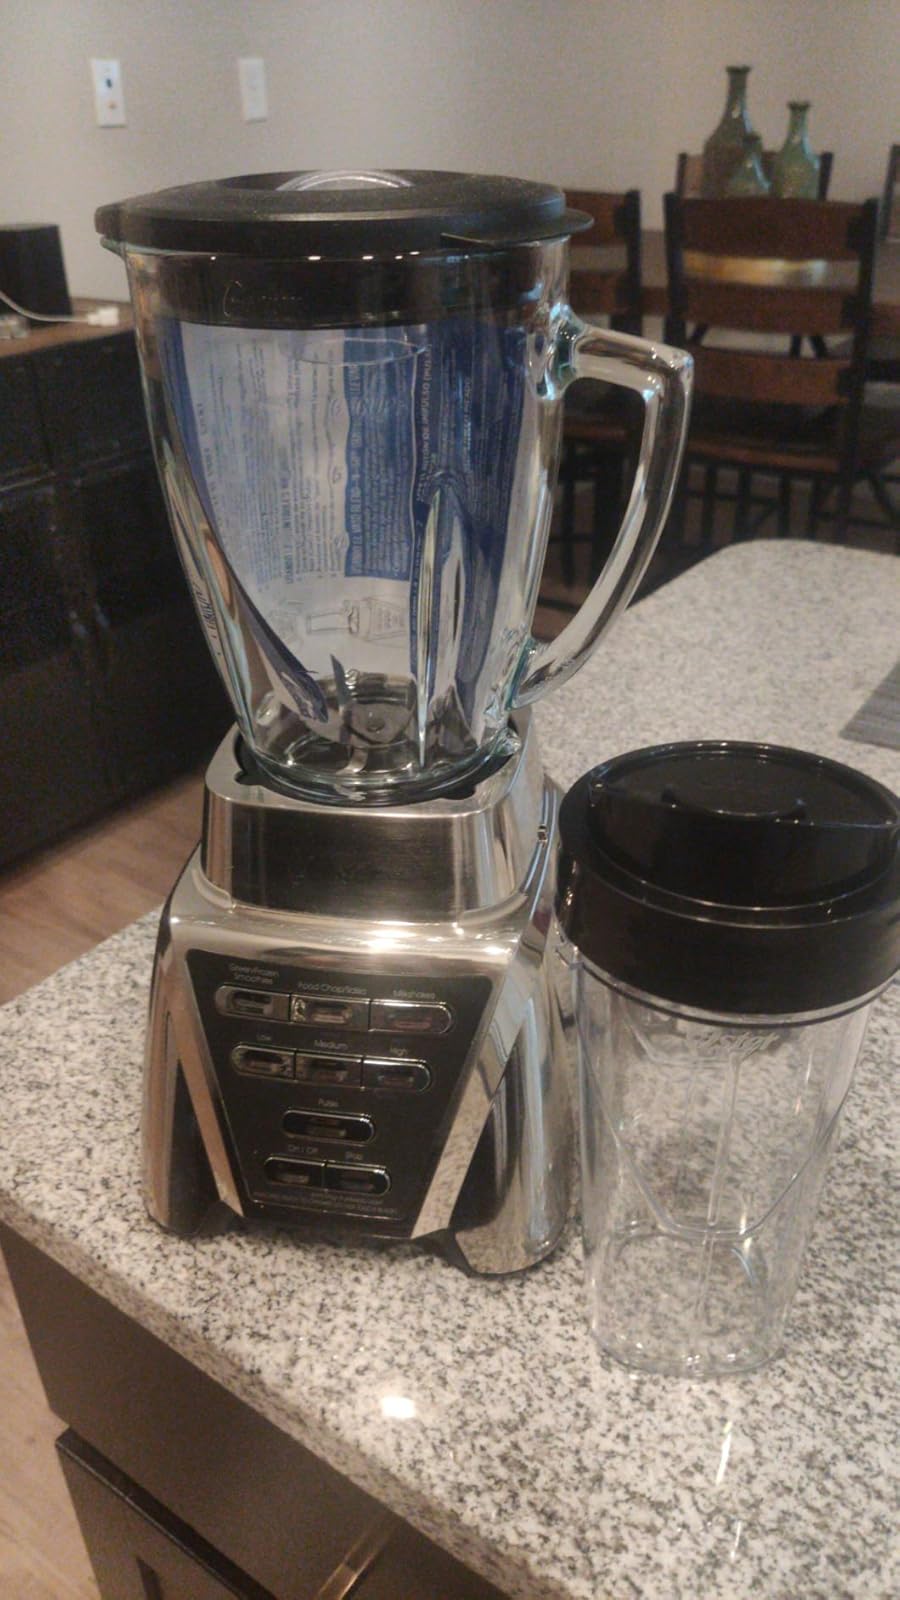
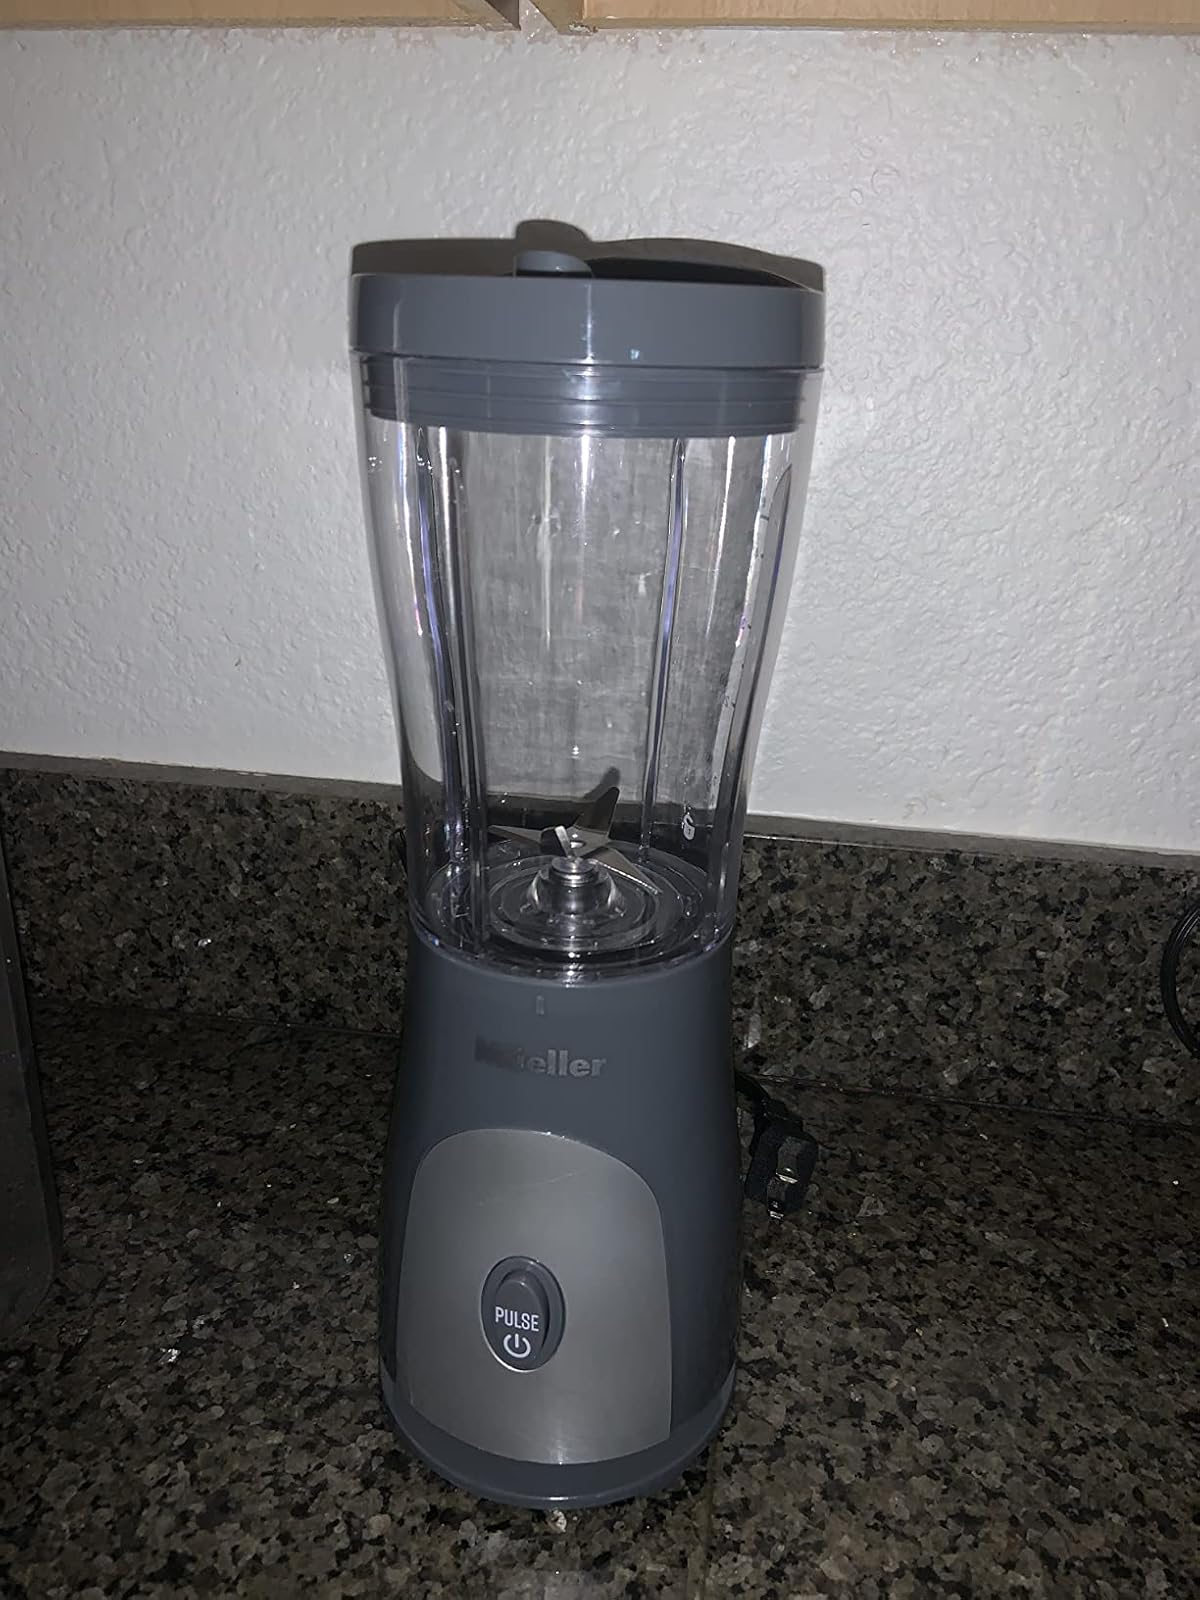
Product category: items_blender
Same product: no